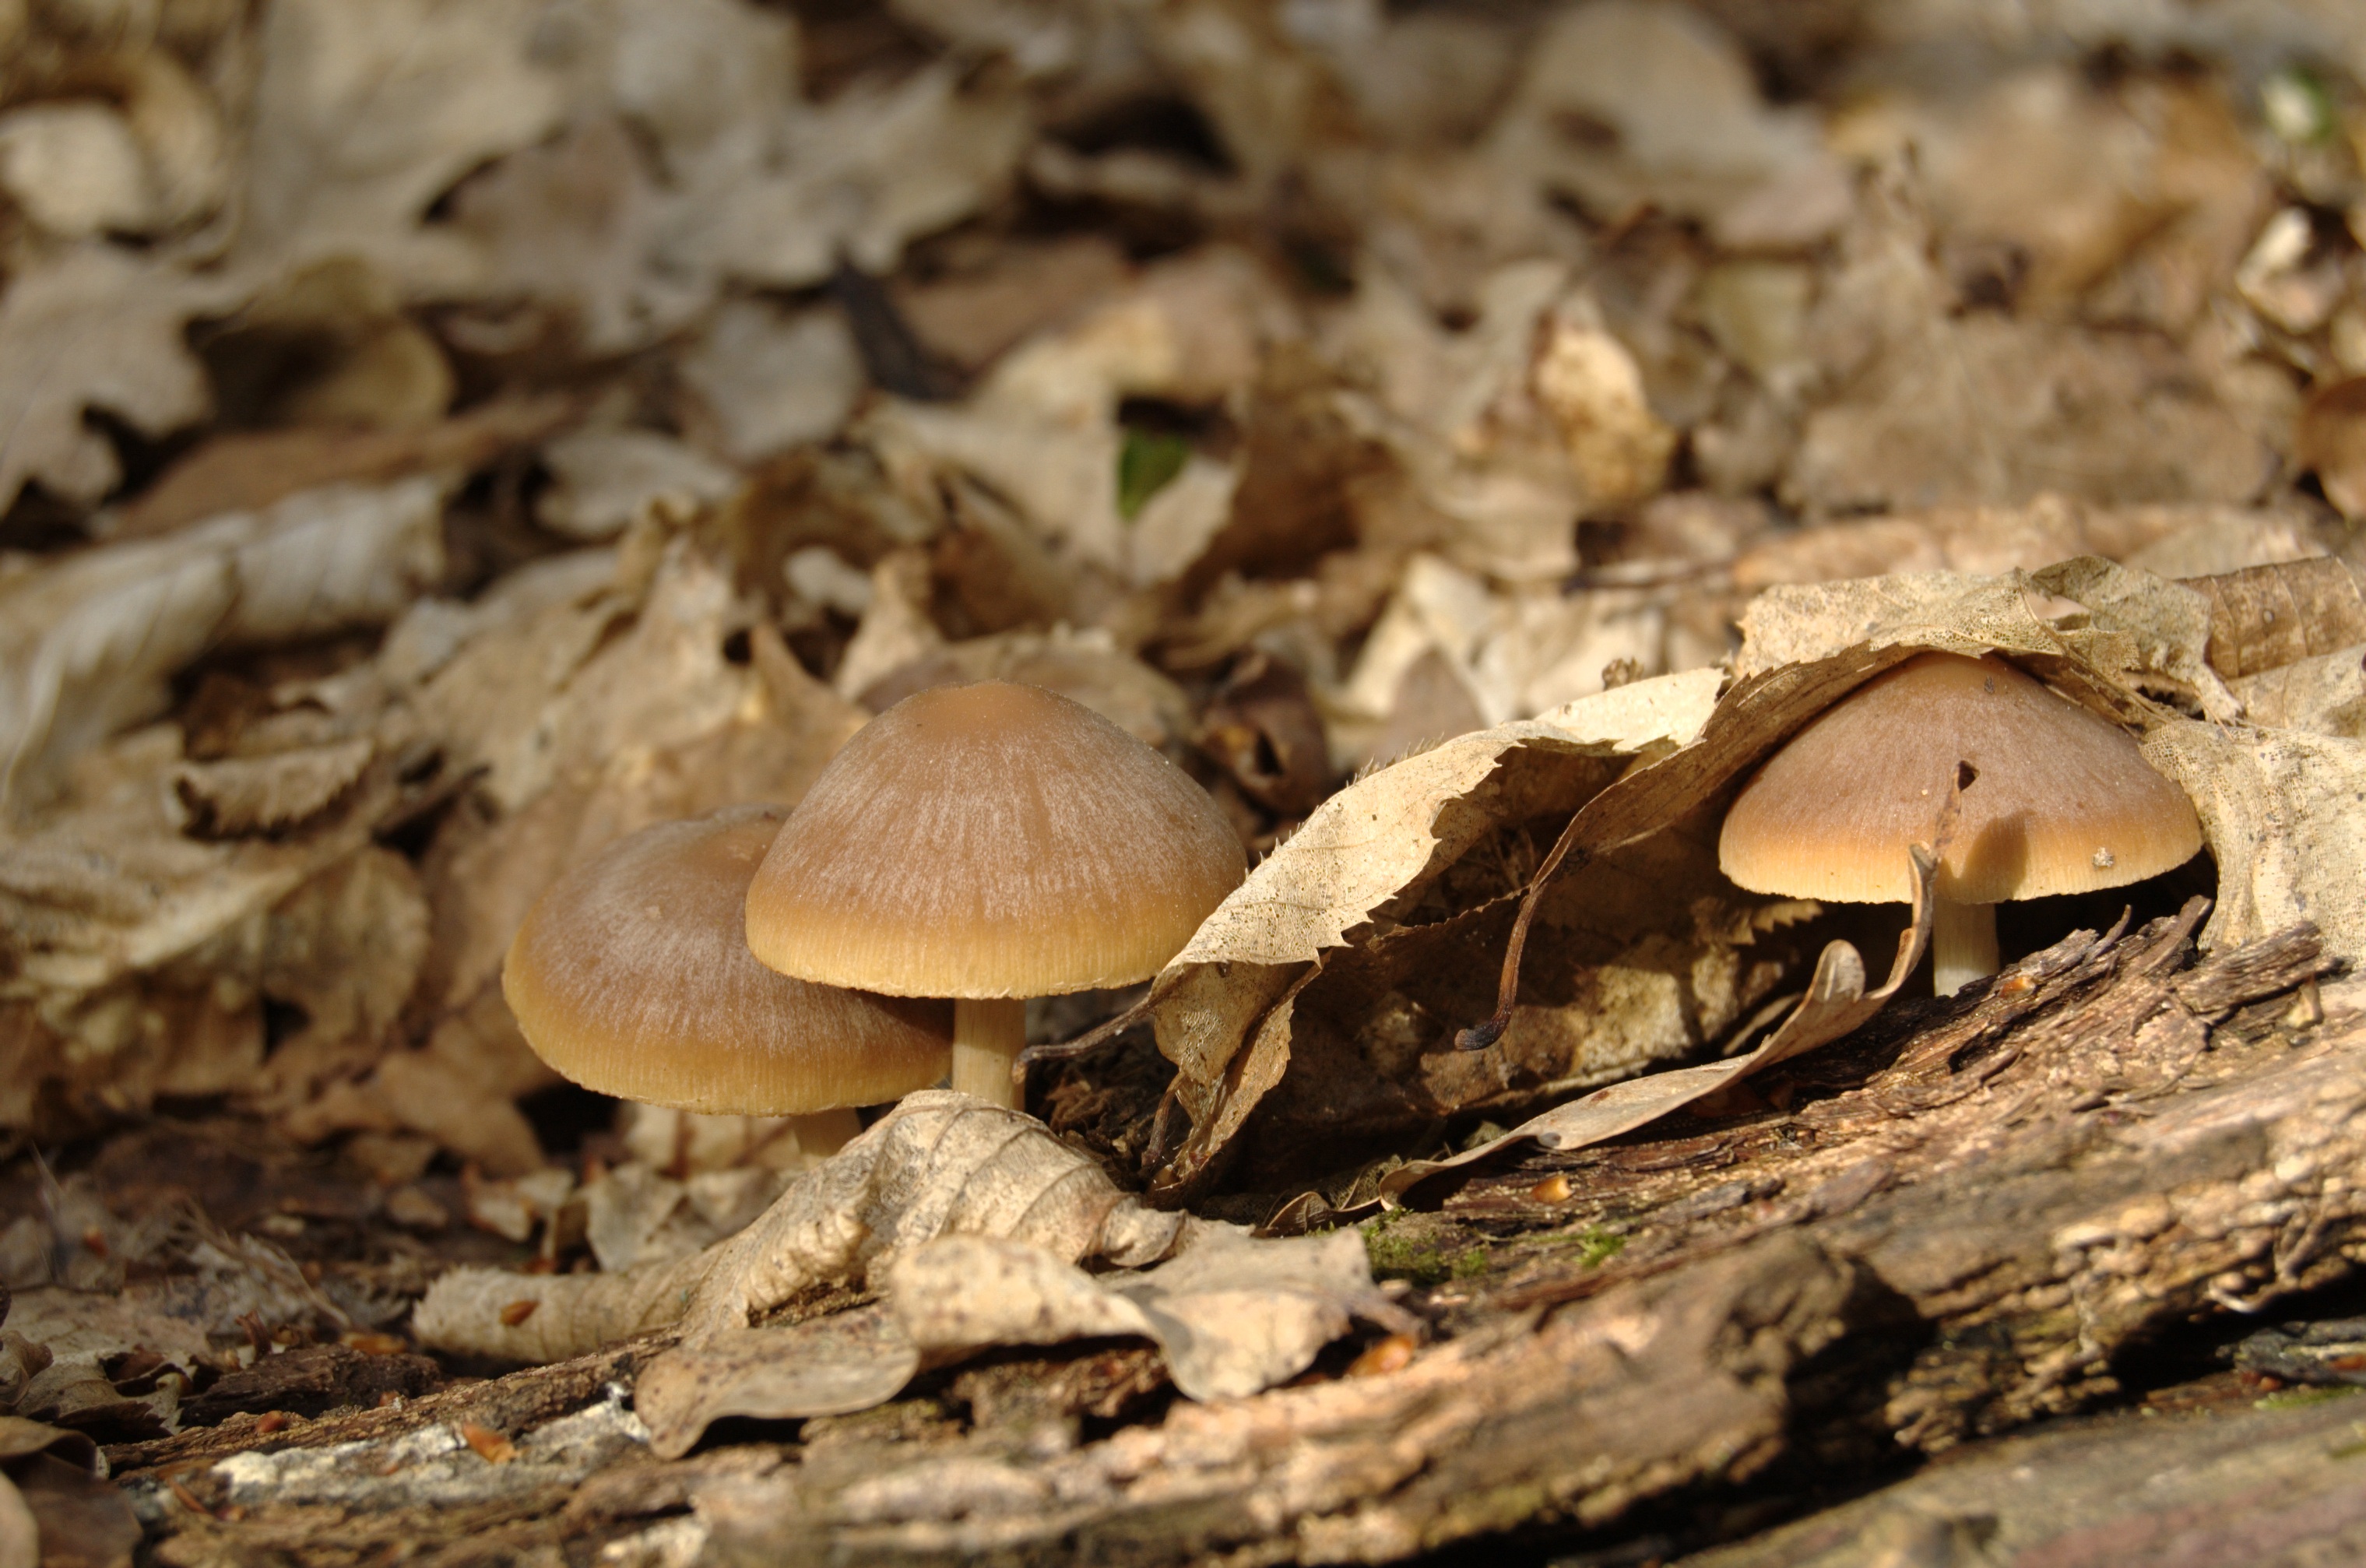
nature, forest, vacation, wildlife, spring, mushroom, fauna, fungus, mushrooms, macro photography, oyster mushroom, edible mushroom, psathyrella spadiceo grisea, agaricomycetes, agaricaceae, penny bun